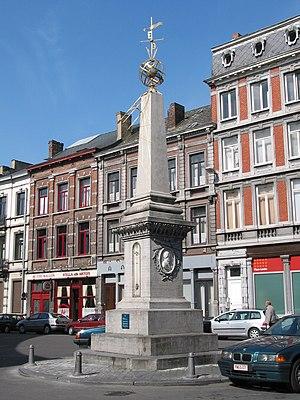
Mons (Belgique), le monument érigé en mémoire de Jean-Charles Houzeau de Lehaie et son cadran solaire multiface (XIXe siècle).